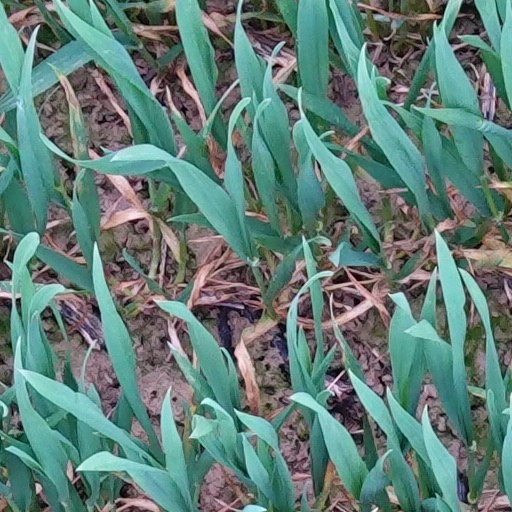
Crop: wheat